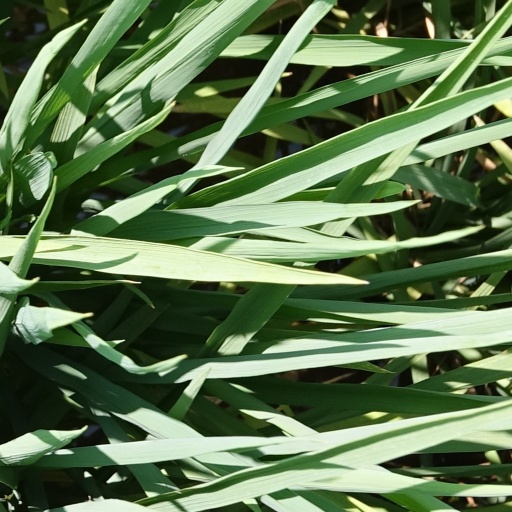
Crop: rice